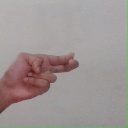
अक्षर: ह